Casale Monferrato

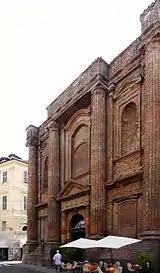
Neoclassical façade of Santa Croce by Francesco Ottavio Magnocavalli

The theatre, which stands at the north-eastern corner of the piazza at the end of Via Saffi, opened in 1791 with a performance of the "La moglie capricciosa", an opera buffa by Vincenzo Fabrizi. Its construction, to a design by Abbot Agostino Vitoli of Spoleto, had taken six years. However, it fell into disuse during the period of Napoleonic rule and remained closed for several decades. After extensive internal embellishment, the theatre reopened in 1840 with a performance of Vincenzo Bellini's "Beatrice di Tenda". In 1861 the theatre was sold by the Società dei Nobili to the local authority (the "comune") which made it more accessible to the general public. Nevertheless, it fell again into decline; during World War II it was used as a store. Major restoration work took place in the 1980s and the theatre finally reopened in 1990 with a performance by Vittorio Gassman. Since then it has offered a mixture of theatre, music and dance, while the foyer is used for exhibitions, usually photographic.